Answer in natural language. Considering the relative positions, is Window (highlighted by a green box) above or below Window (highlighted by a red box)? Choose between the following options: below or above
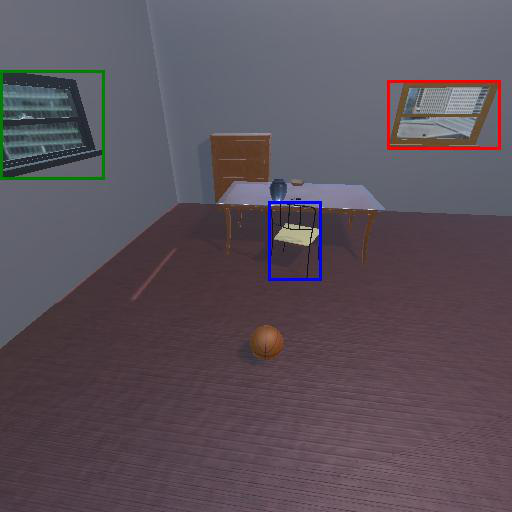
<answer>below</answer>